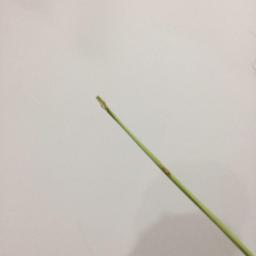
Label: Rice___Leaf_Blast